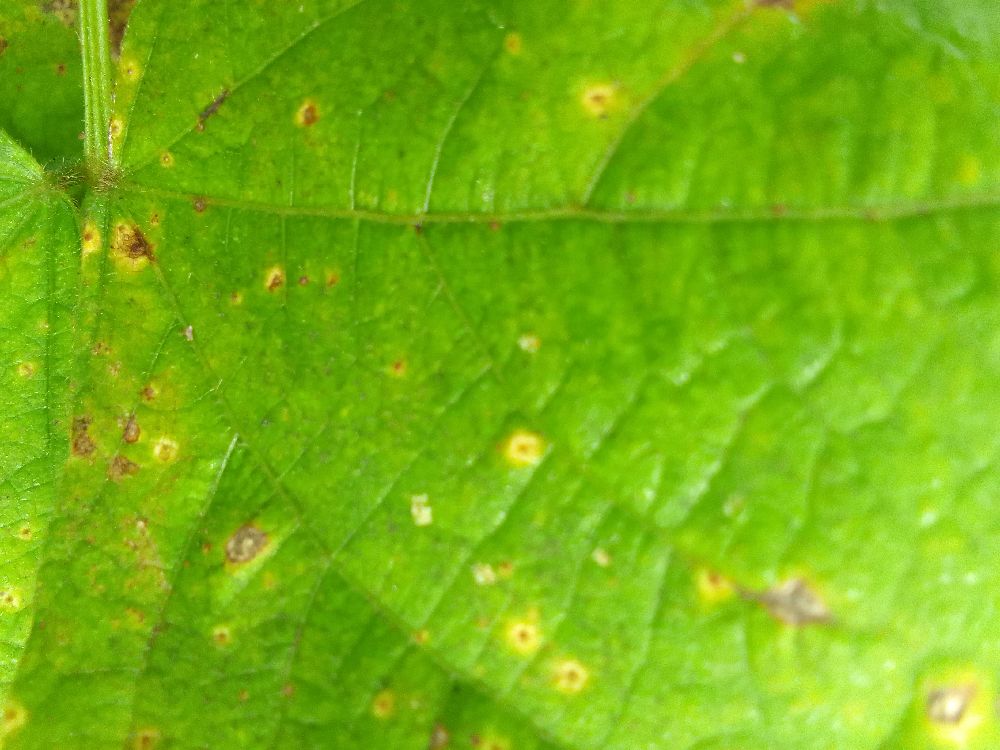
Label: rust